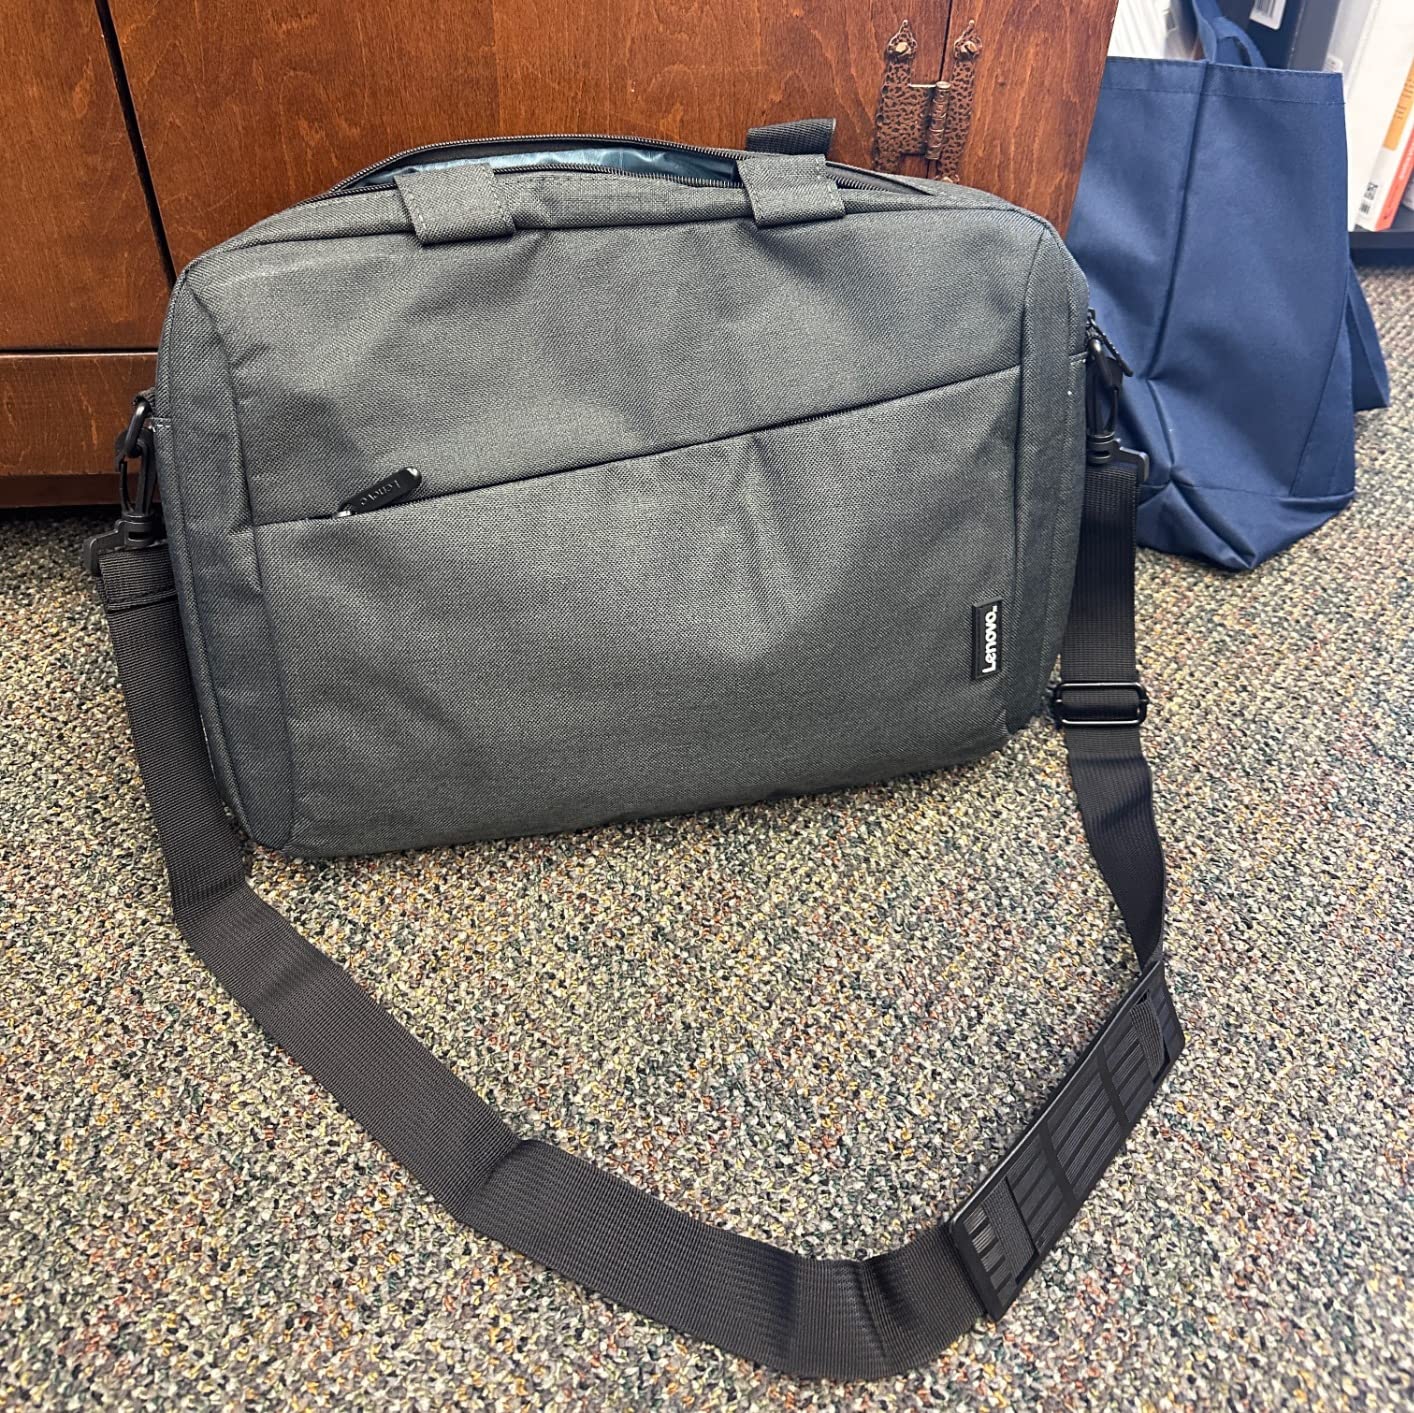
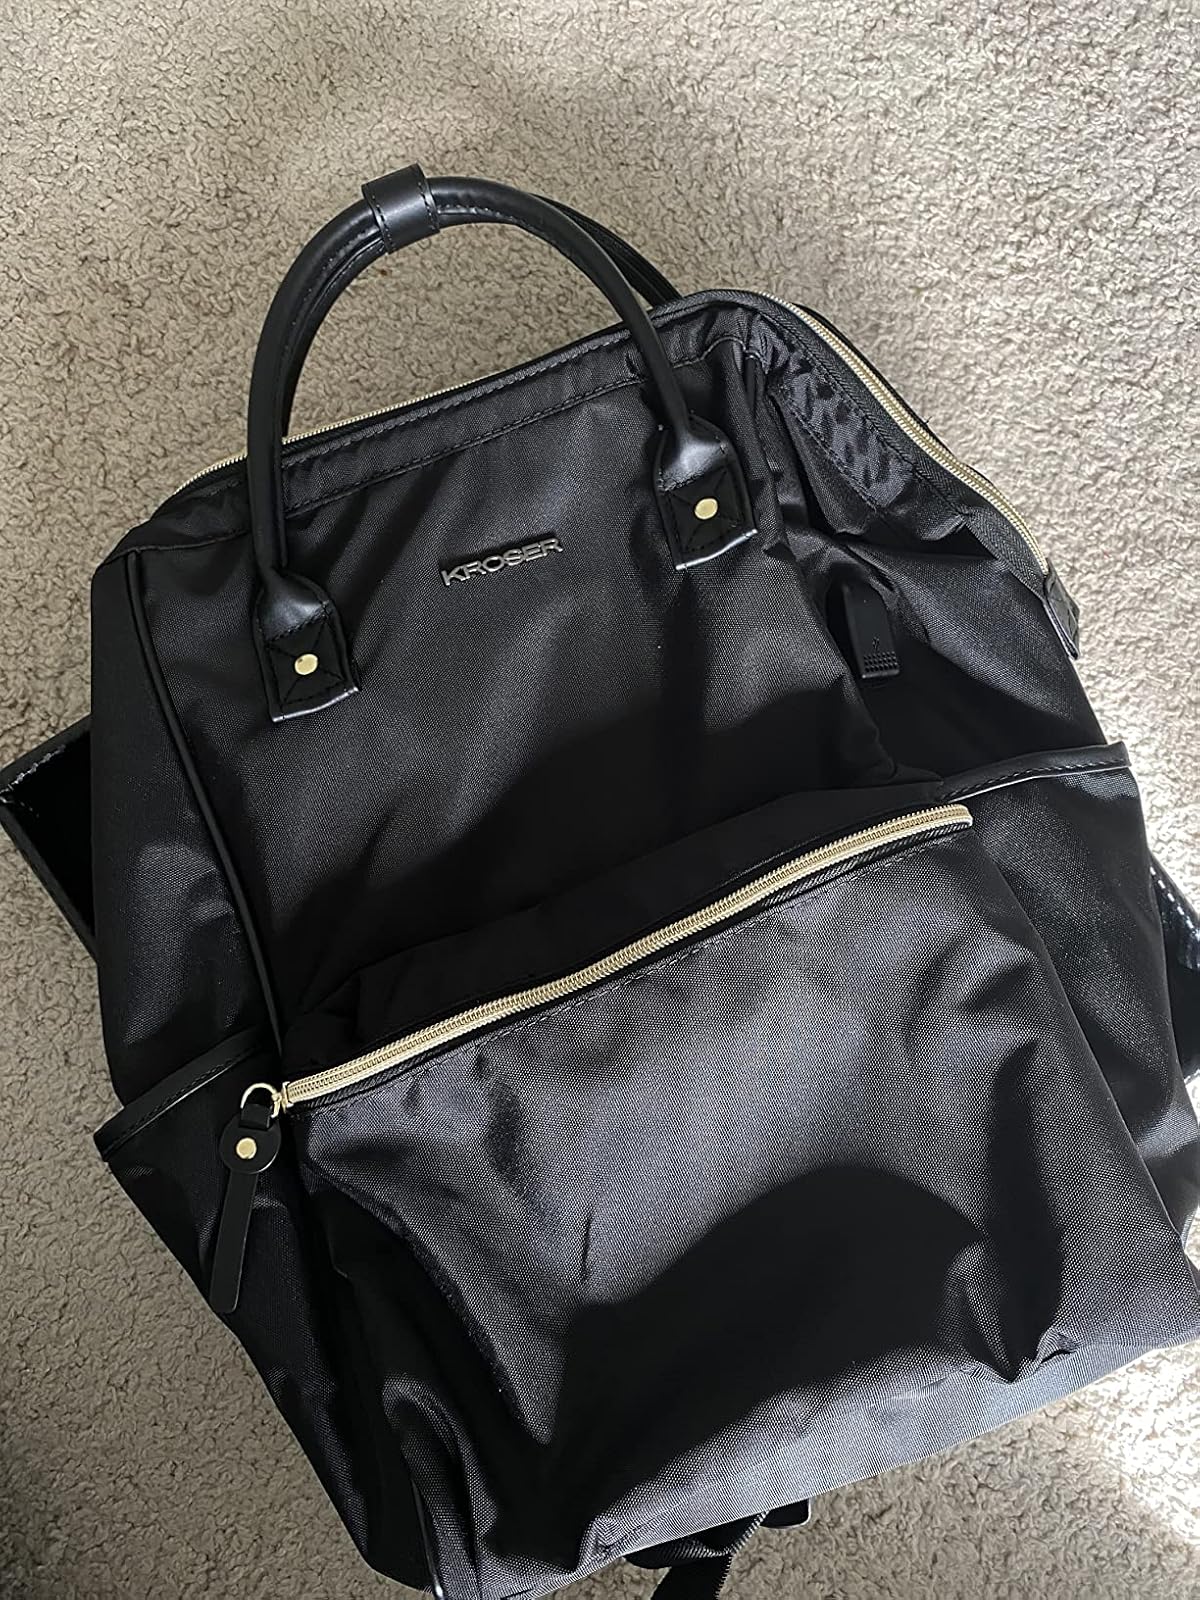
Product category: bag
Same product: no